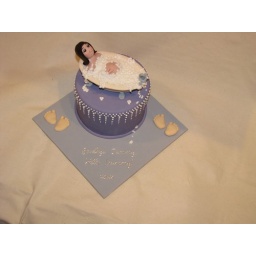
mummy in a bath tub